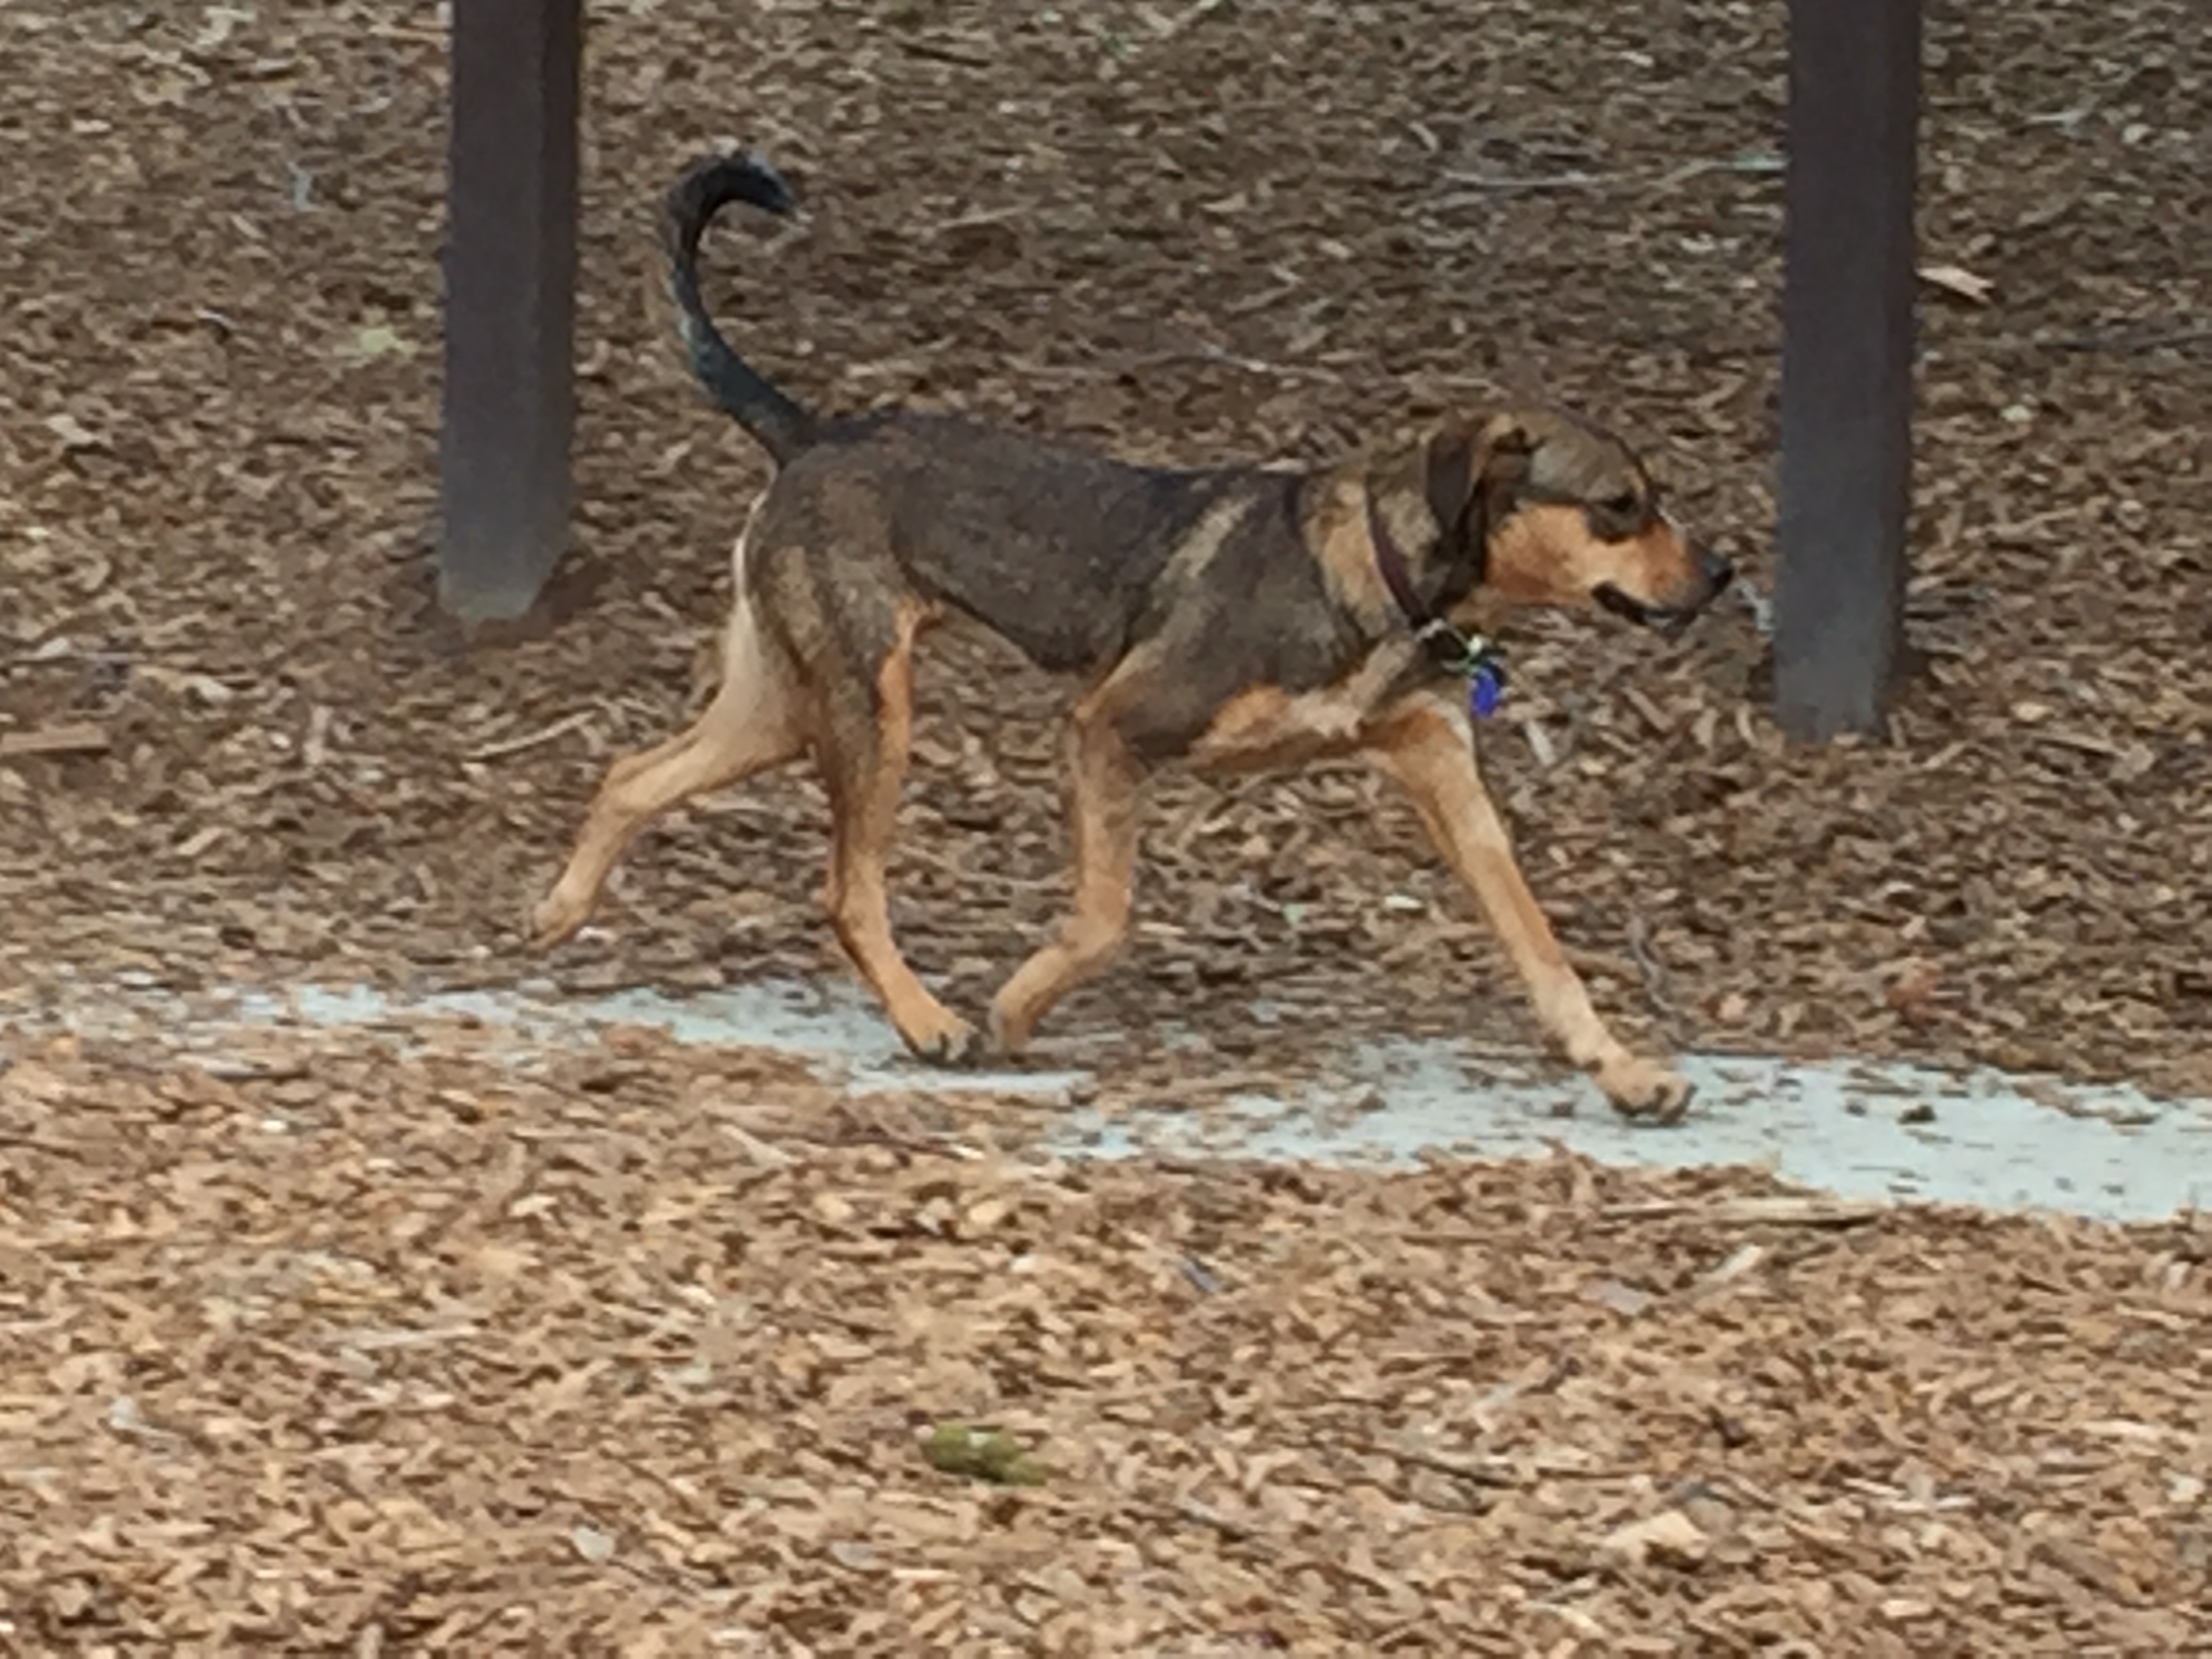
dog, mammal, hound, vertebrate, dog breed, dog like mammal, carnivoran, animal sports, dog crossbreeds